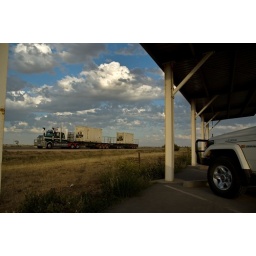
A Western Star road train passing by Dublin, on Port Wakefield Road.